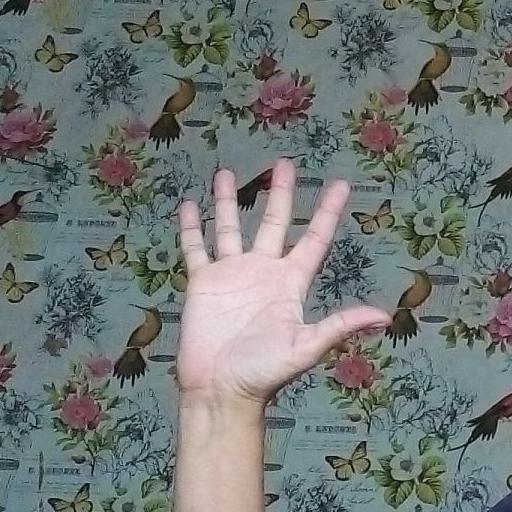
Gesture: palm